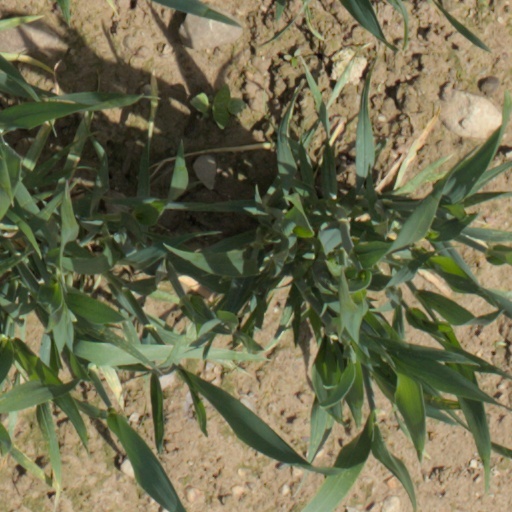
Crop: wheat